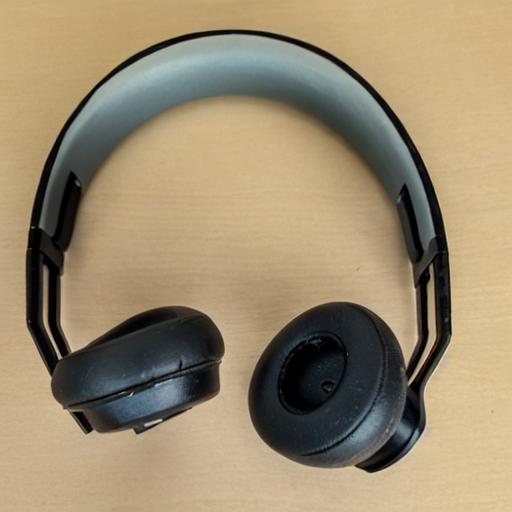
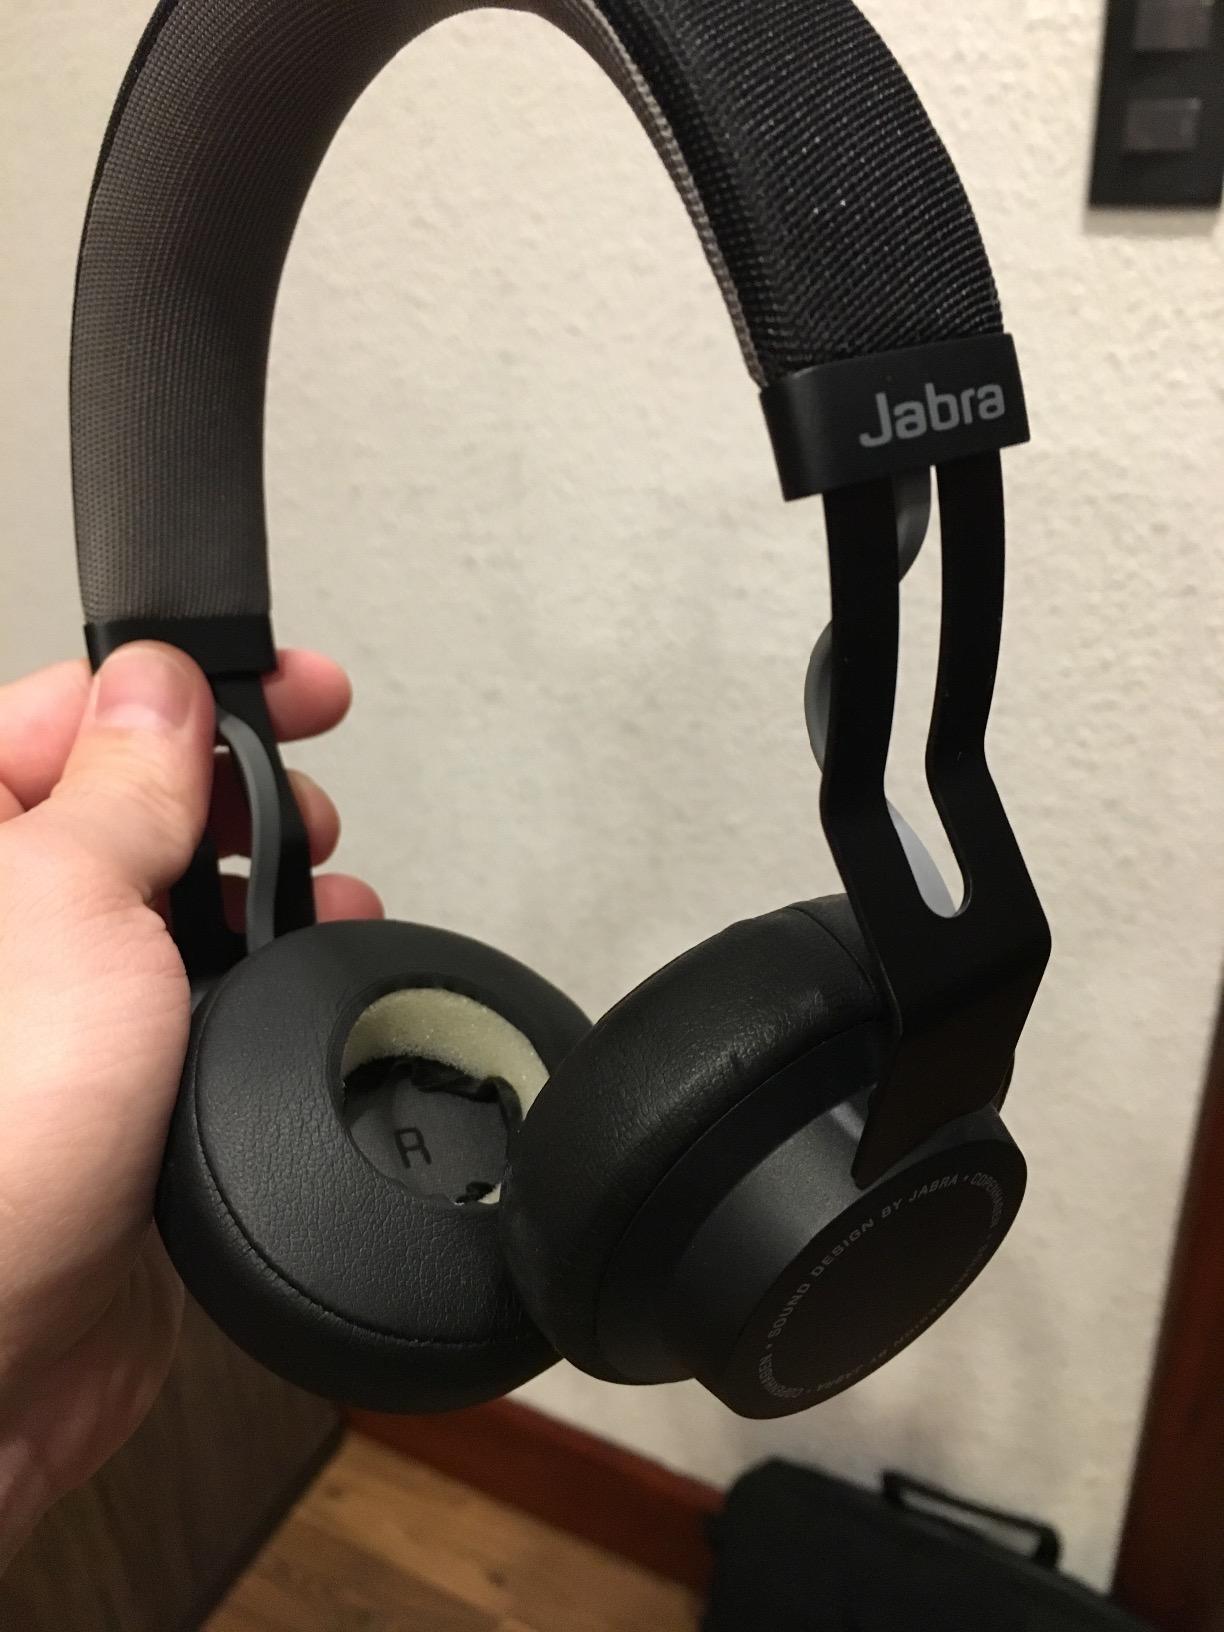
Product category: headphones
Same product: no